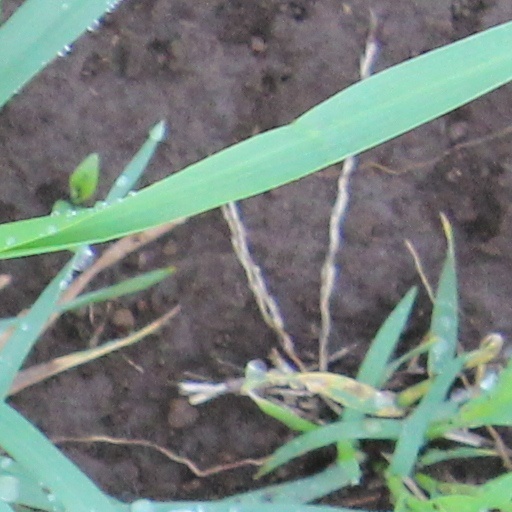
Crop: wheat